I due pericoli pubblici

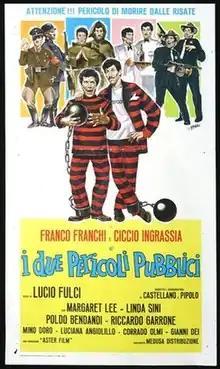

I due pericoli pubblici (lit. "The two public enemies") is a 1964 black-and-white Italian comedy film directed by Lucio Fulci starring the comic duo Franco and Ciccio.